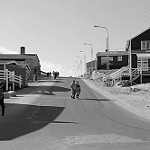
Label: B & W